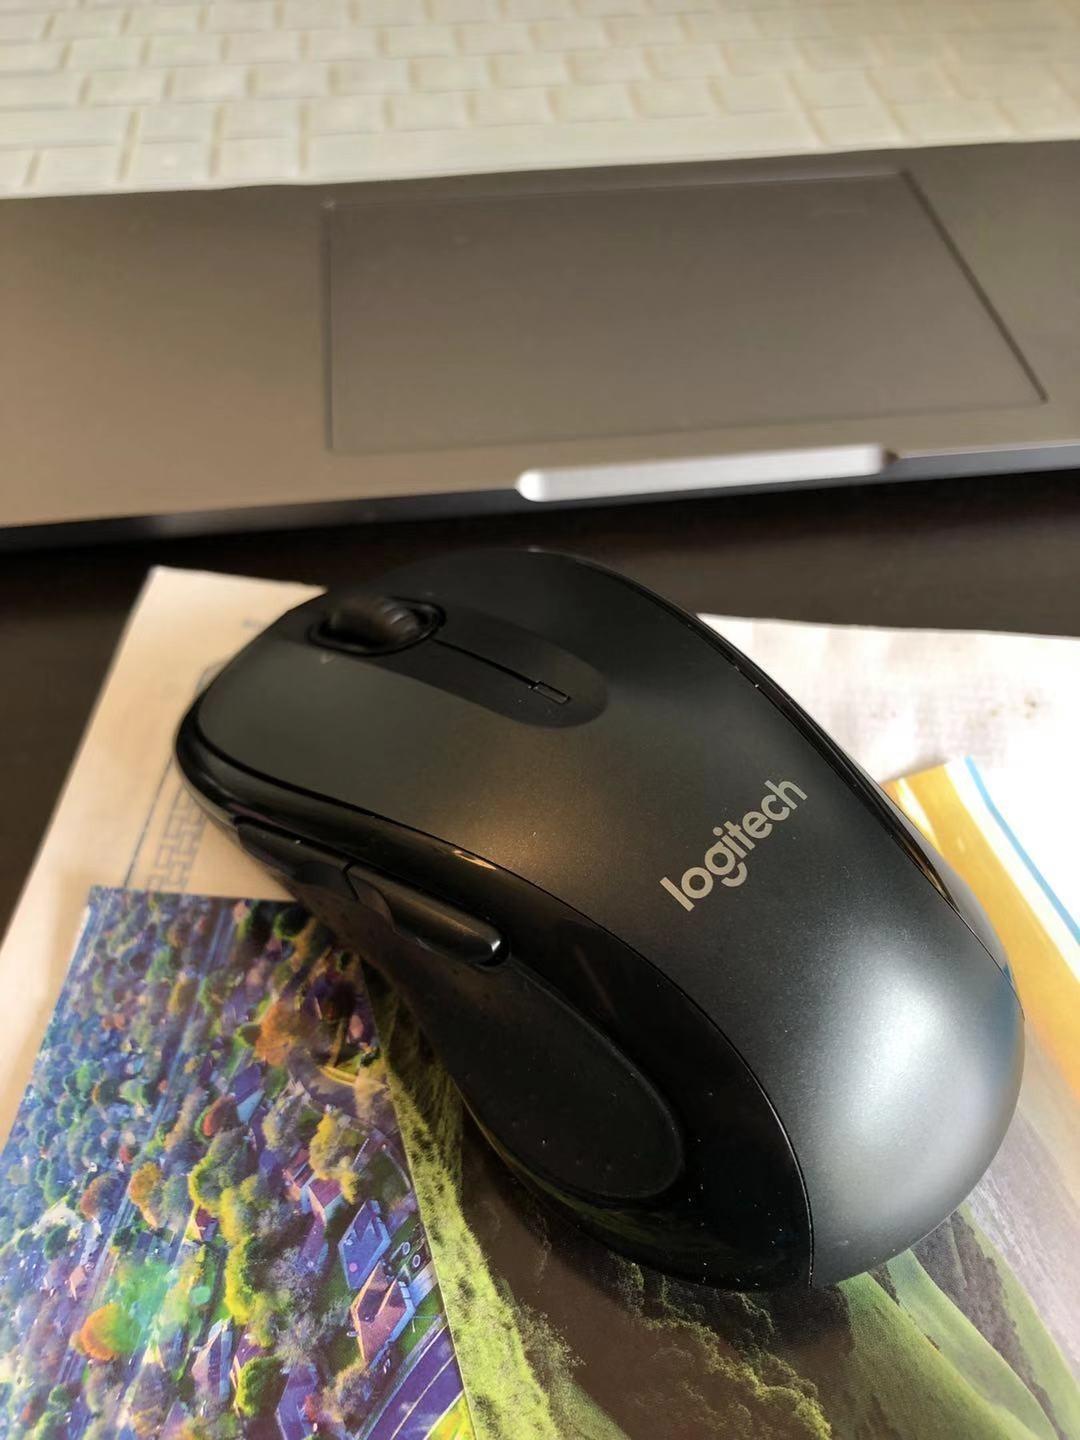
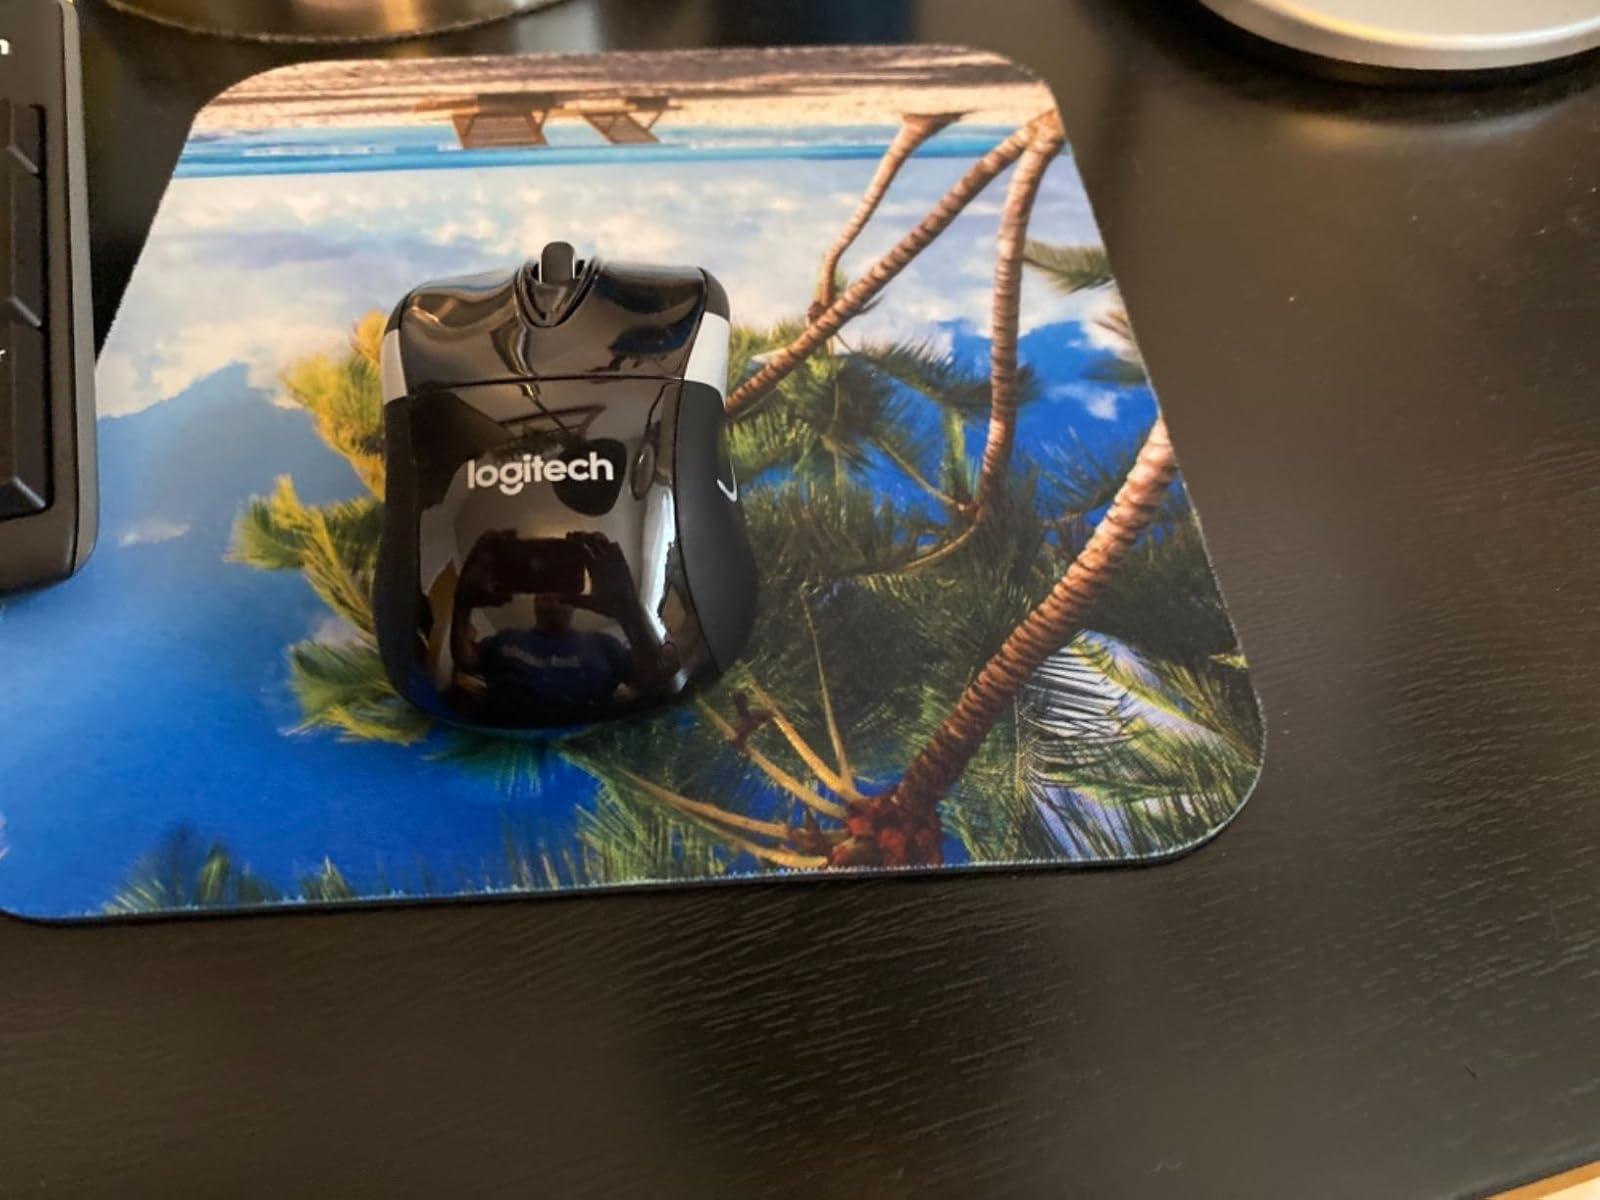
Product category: mouse
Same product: no